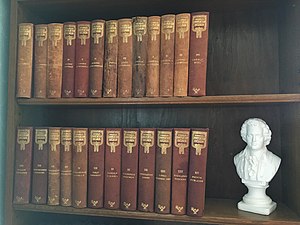
Salmonsens Konversationsleksikon / Første udgave
Salmonsens Konversationsleksikon fordelt på to hylder.
Salmonsens Konversationsleksikon
Salmonsens Konversationsleksikon er et dansk leksikon udgivet i forskellige udgaver fra 1893 til 1949.